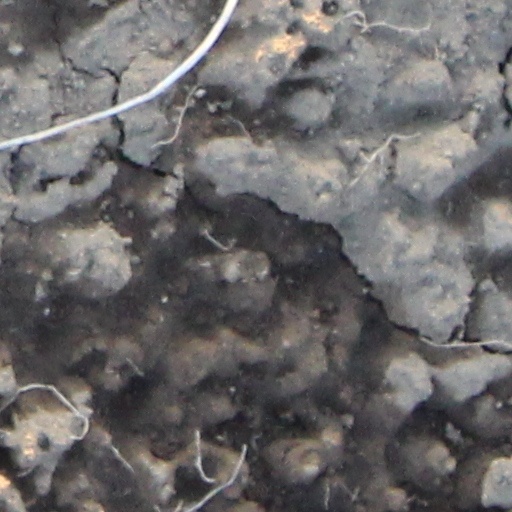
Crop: wheat